Rüchardt experiment

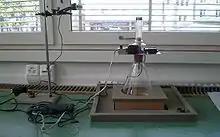
Rüchardt experiment, Glass vessel with piston and Logger Pro P,V,T sensors

A typical experiment, consists of a glass tube of volume "V", and of cross-section "A", which is open on one of its end. A ball (or sometimes a piston) of mass "m" with the same cross-section, creating an air-tight seal, is allowed to fall under gravity "g". The entrapped gas is first compressed by the weight of the piston, which leads to an increase in temperature. In the course of the piston falling, a gas cushion is created, and the piston bounces. Harmonic oscillation occurs, which slowly damps. The result is a rapid sequence of expansion and compression of the gas. The picture shows a revised version of the original Rüchardt setup: the sphere oscillating inside the tube is here replaced by a "breast-pump" which acts as an oscillating glass-piston; in this new setup three sensors allow to measure in real-time the piston oscillations as well as the pressure and temperature oscillations of the air inside the bottle (more details may be found in )